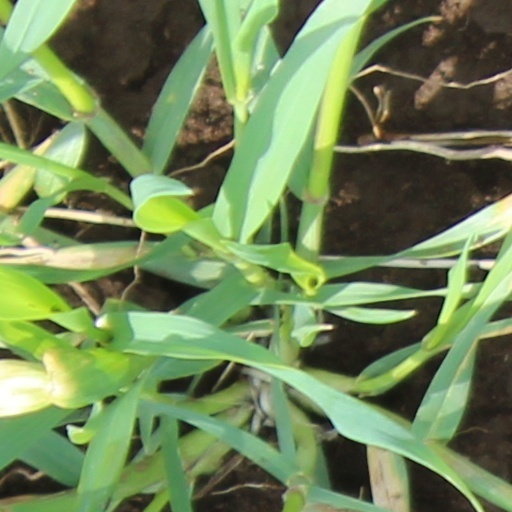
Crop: wheat